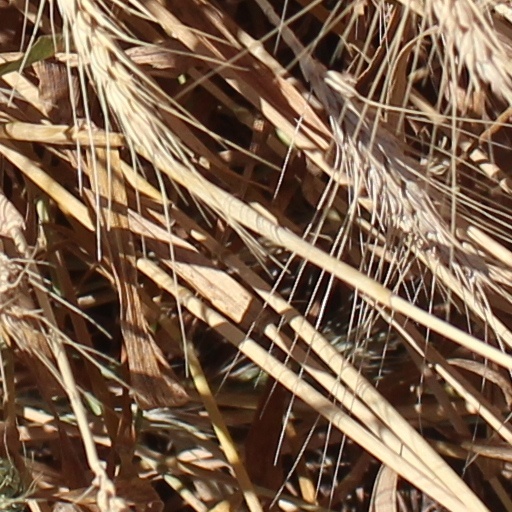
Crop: wheat